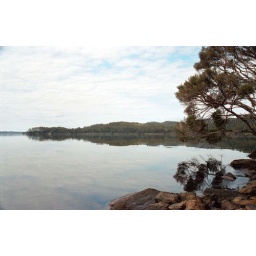
love the reflections of the cloud in the water